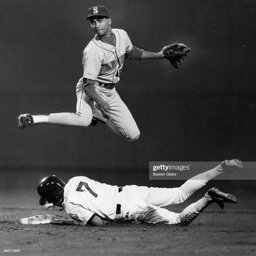
baseball player , top , jumps over baseball player to throw the ball to first base during a game .